Russian playing cards

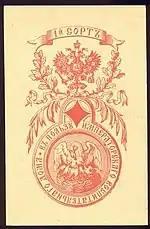
Ace of Diamond with the Imperial coat of arms

The design of the pip (numerical) cards as well as the suits resemble those of French playing cards. The design of the face cards is either that of Adolf Charlemagne or in the "Russian style". The design of the aces are variable, historically the ace of diamonds showed the coat of arms of the Russian Empire (in the most popular "satin deck", the ace of diamonds is usually the only decorated one, corresponding to the ace of spades in English decks, and in the other decks all the aces are usually decorated in some extent). The face cards and the aces are marked by the Russian letters that correspond to the Russian rank names: